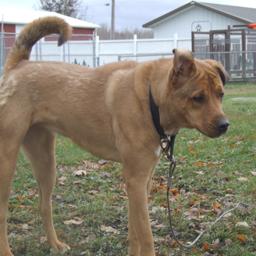
Animal: dogs